Nate Solder

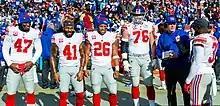
Solder alongside other Giants' team captains in a game against the Washington Redskins

On March 15, 2018, Solder signed a four-year, $62 million contract with the New York Giants with $35 million guaranteed, making him the highest-paid offensive lineman in the league at the time. He was named the Giants starting left tackle in 2018, starting all 16 games. However, Solder missed the playoffs for the first time in his 7-year career, as the Giants finished 5-11.